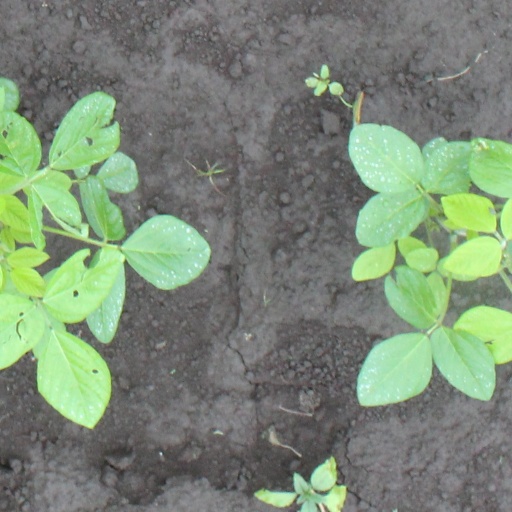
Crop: soybean